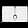
Label: Bag